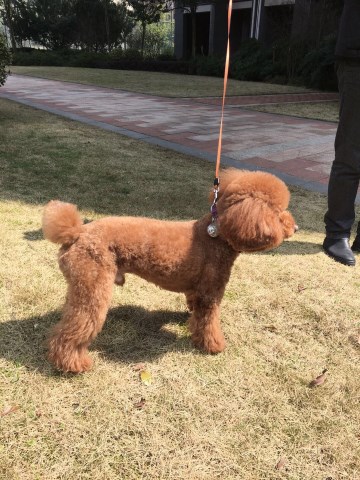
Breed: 7449-n000128-teddy